Buntsandstein

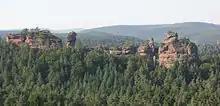
Heavily eroded Buntsandstein in the Palatinate Forest

The Buntsandstein belongs to the Changhsingian to Anisian stages, meaning it is between 252 and 246 million years old. In German lithostratigraphy, it is seen as a group, in the Netherlands and North Sea the name has no official status (though that does not keep geologists from using it). In the official Dutch lithostratigraphy, the Buntsandstein is divided into the Lower and Upper Germanic Trias Groups. The British Bunter Formation is basically a continuation of the same unit.